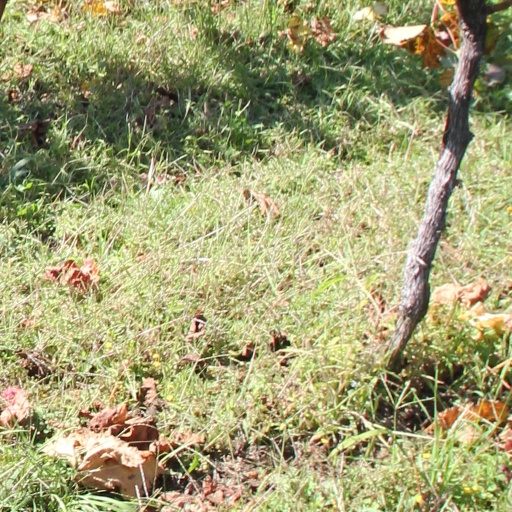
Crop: grape